COVID-19 pandemic in Guernsey

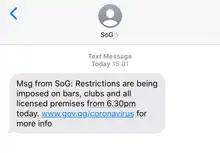
The States of Guernsey utilised technology to send mass SMS messages for the first time to provide regular updates on their response to the pandemic.

The first case in the Bailiwick was confirmed on 9 March, after which the CCA enacted the Emergency Powers (Coronavirus) (Bailiwick of Guernsey) Regulations 2020, coming into effect on 18 March: the first of a number of emergency powers regulations introduced in the States of Guernsey's response to the pandemic. The statutory instrument enables the Medical Officer of Health to implement emergency measures enforceable by law, the first of which mandated that anyone arriving in the Bailiwick from anywhere self-isolate for 14 days upon arrival from midnight on 19 March. The regulations also grant law enforcement officers power to detain individuals whom they suspect may have the coronavirus and present a risk of spreading it to others until the Medical Officer of Health can advise further. On 18 March the States utilised for the first time the databases of Sure, JT and Airtel-Vodafone to send a mass SMS message with information about self-isolation to numbers used in the Bailiwick. The technology is reserved for critical emergencies or public health threats.